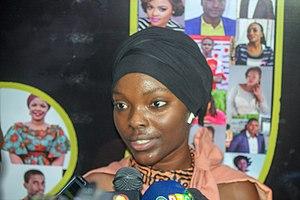
Hadja Idrissa Bah du Club des Jeunes Filles Leaders de Guinée au J Awards 2019
Club des Jeunes Filles Leaders de Guinée, fondée en février 2016, est une association militante pour les droits des femmes et des enfants de la république de Guinée. Son activité principale est la lutte contre les mariages forcés, les viols conjugaux et les mutilations génitales.